La Baie

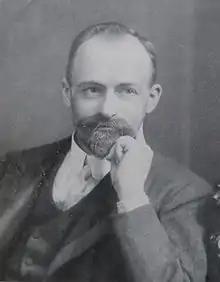
Businessman and politician Julien-Édouard-Alfred Dubuc

The Saguenay region experienced a new phase of economic development after the arrival of railways in Chicoutimi in 1893. Journalist Joseph-Dominique Guay and banker Julien-Édouard-Alfred Dubuc founded the Compagnie de Pulpe de Chicoutimi in 1898. Because its activities soon became too extensive for Chicoutimi's port facilities, the company's directors decided to build a loading port on the Ha! Ha! Bay to ship pulp. The Ha! Ha! Bay railway was built in 1909 to facilitate transport to the quay in Bagotville. The first train shipment was on December 13, 1910.